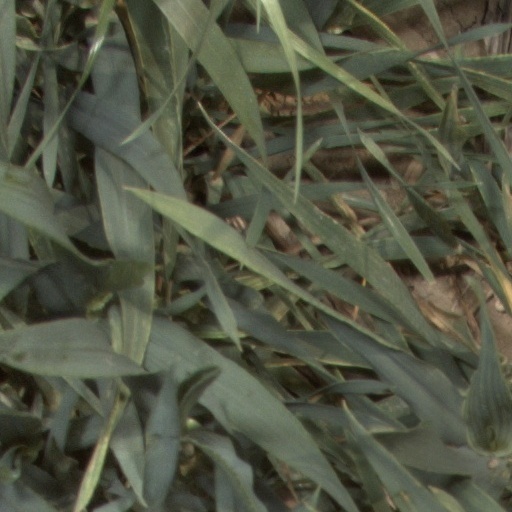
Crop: wheat